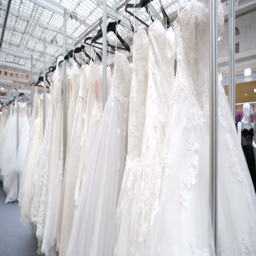
wedding dresses in a shop